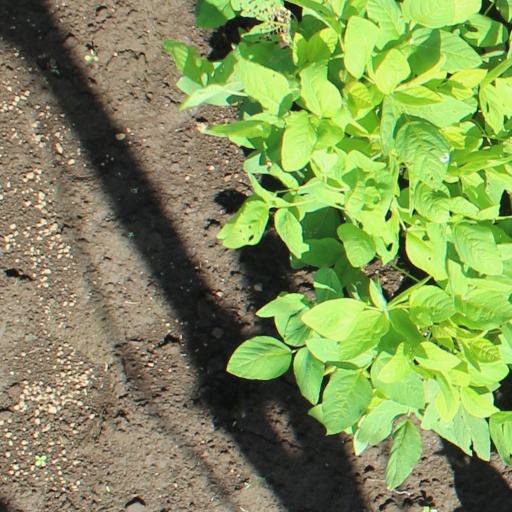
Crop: soybean